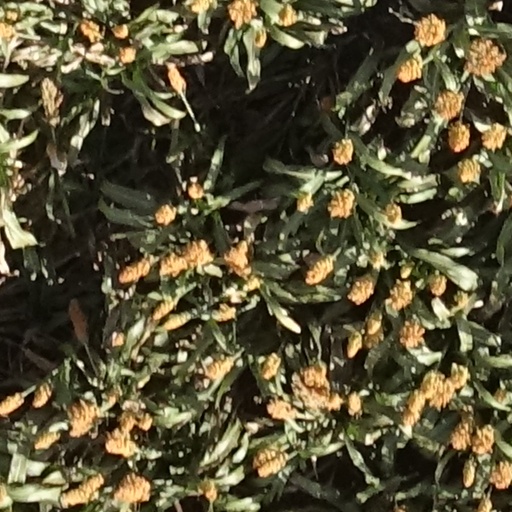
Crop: sorghum